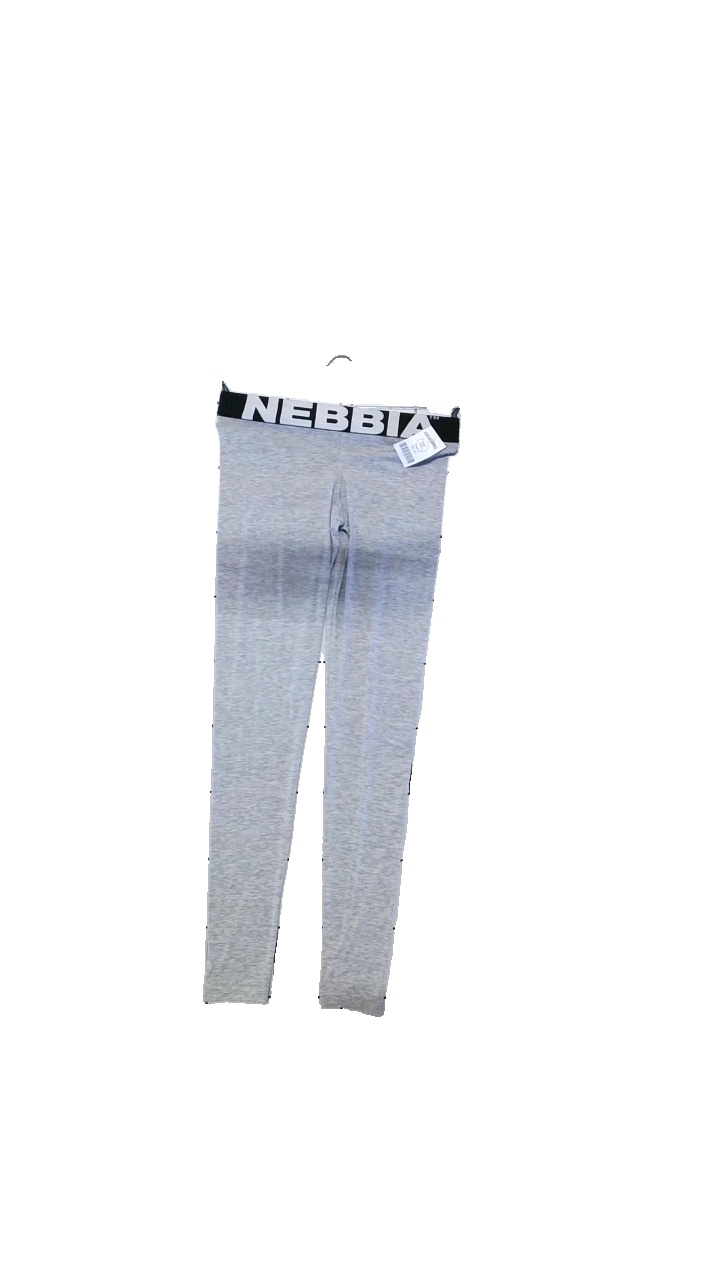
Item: Tights (Ladies)
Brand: Nebbia
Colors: Grey
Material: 88% polyamid 12% elastane
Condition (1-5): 4
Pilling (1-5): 5
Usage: Reuse
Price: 50-100